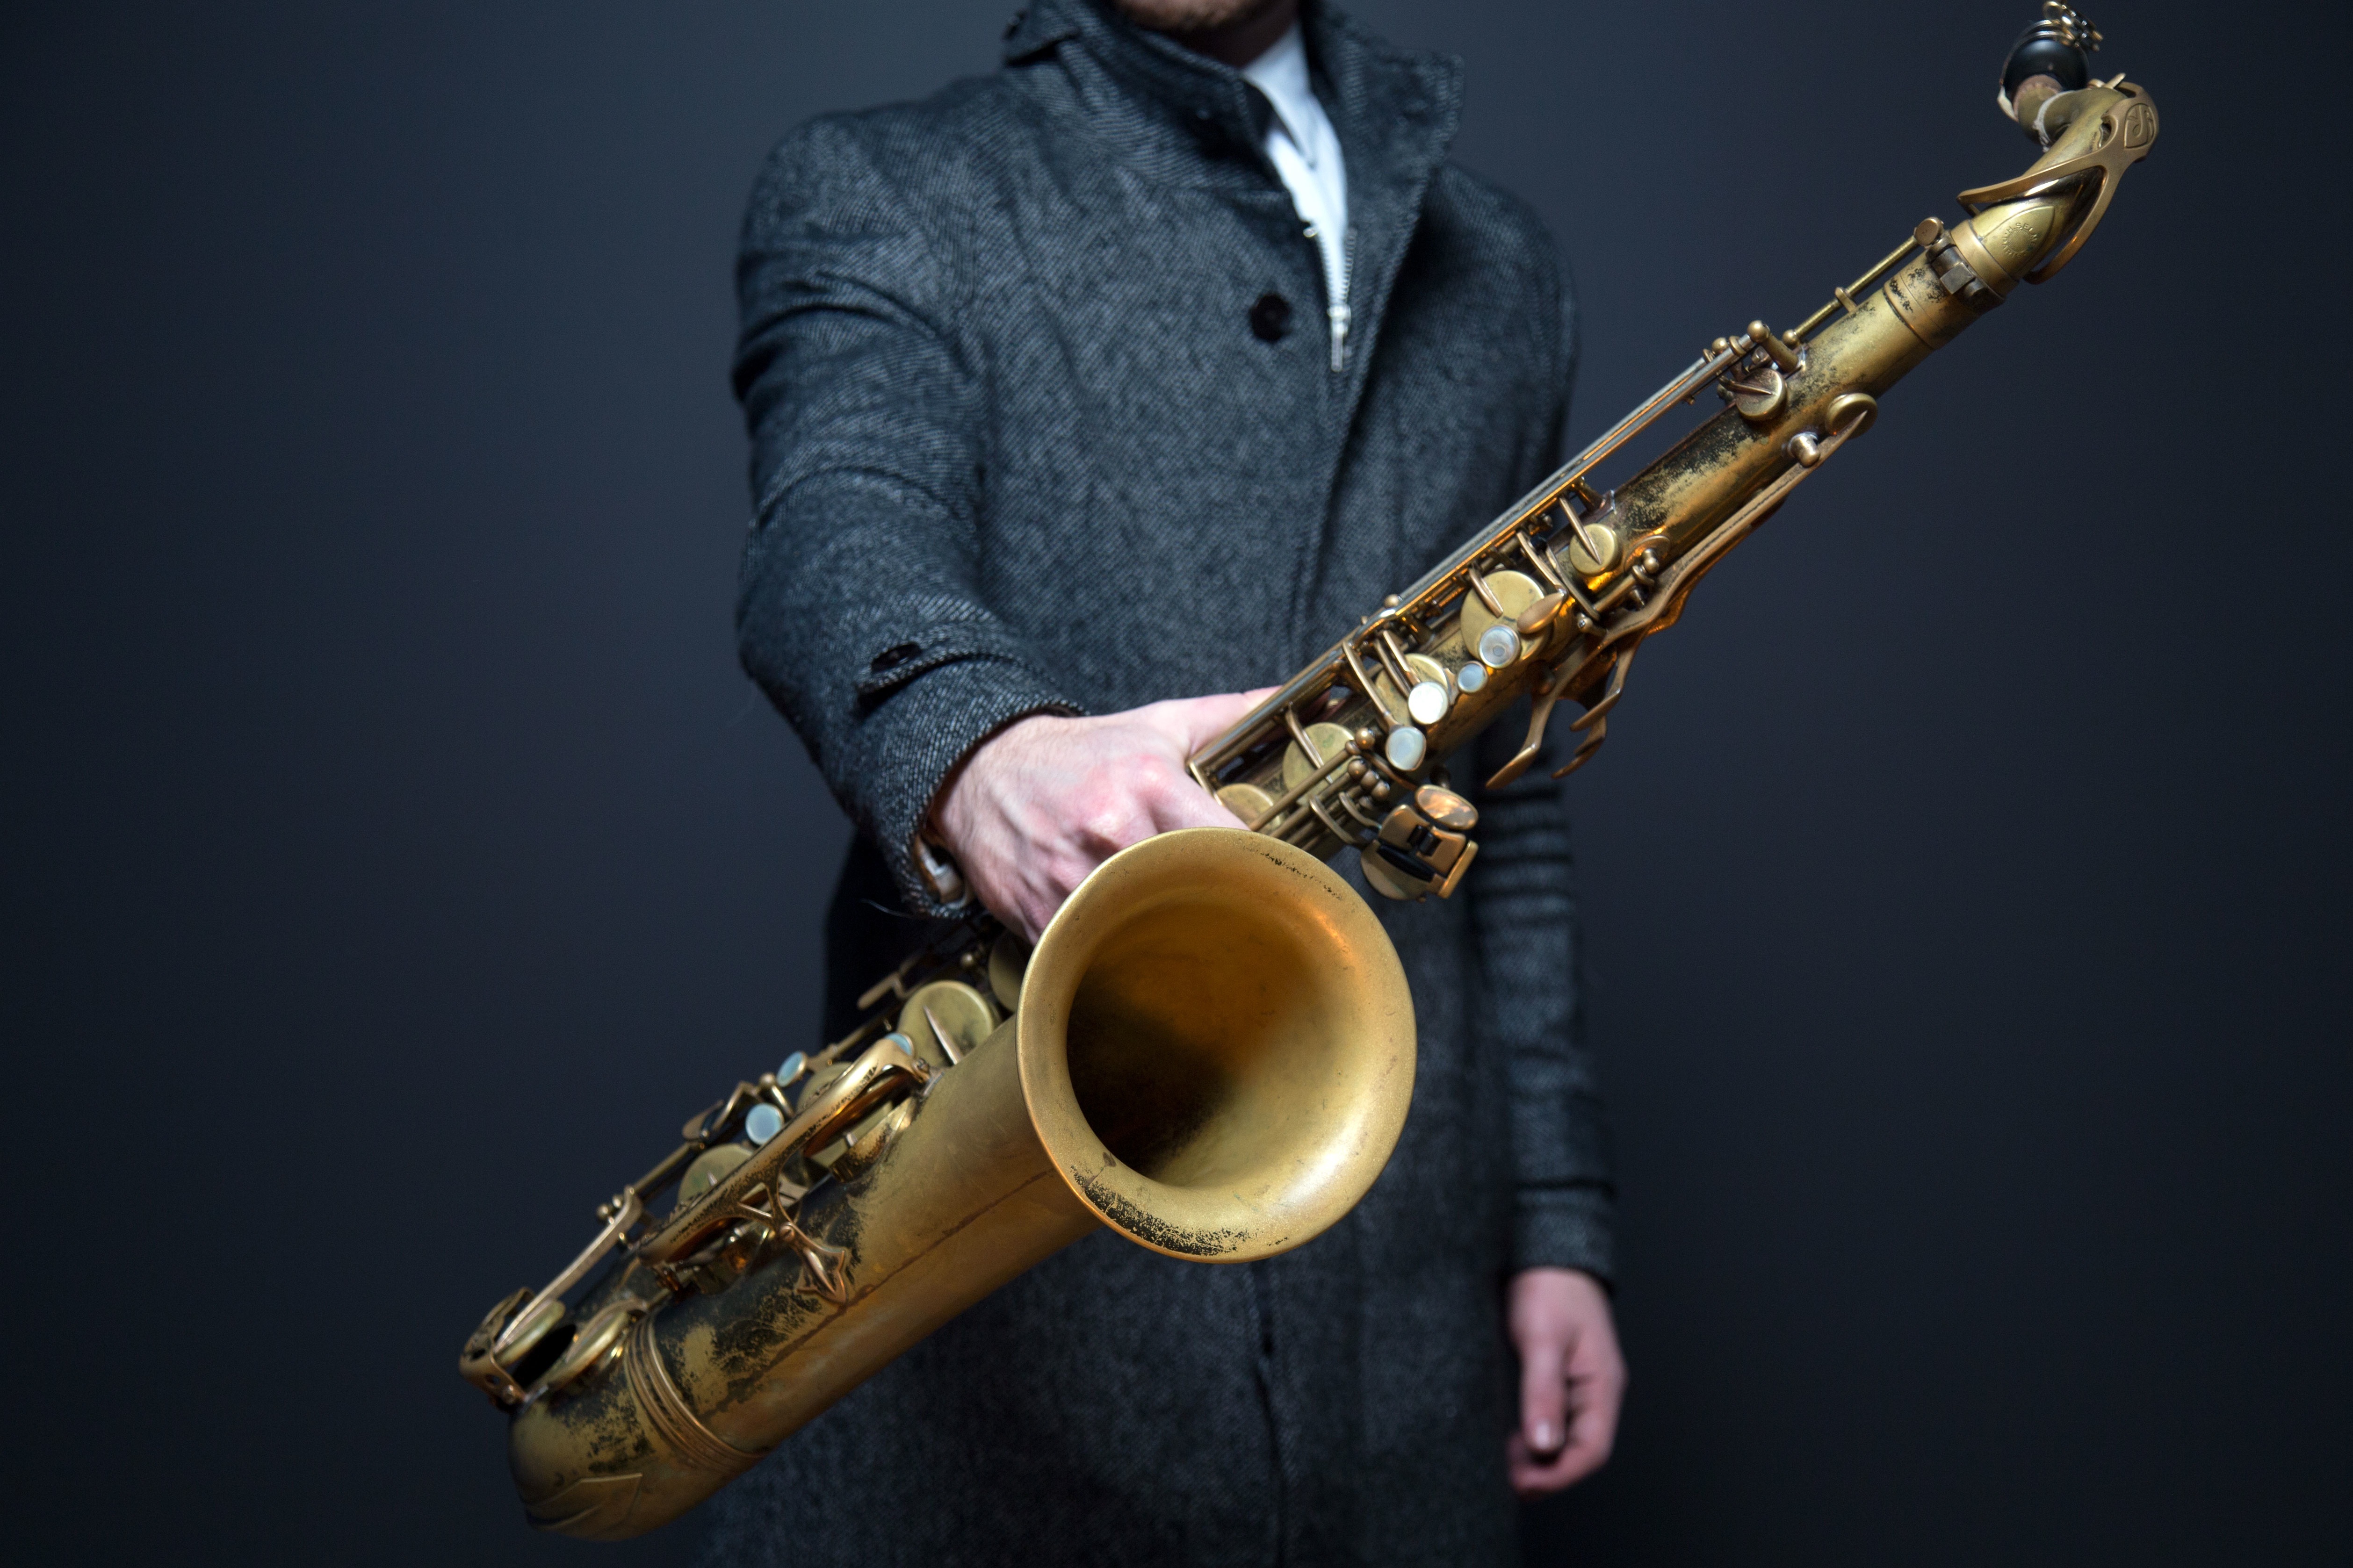
man, play, guitar, wind, male, instrument, musician, player, musical instrument, blues, saxophone, jazz, gold, sax, performance, sound, guitarist, trumpet, shiny, entertainment, wind instrument, brass instrument, saxophonist, string instrument, brass wind, plucked string instruments, slide guitar, woodwind instrument, western concert flute, baritone saxophone, reed instrument, euphonium